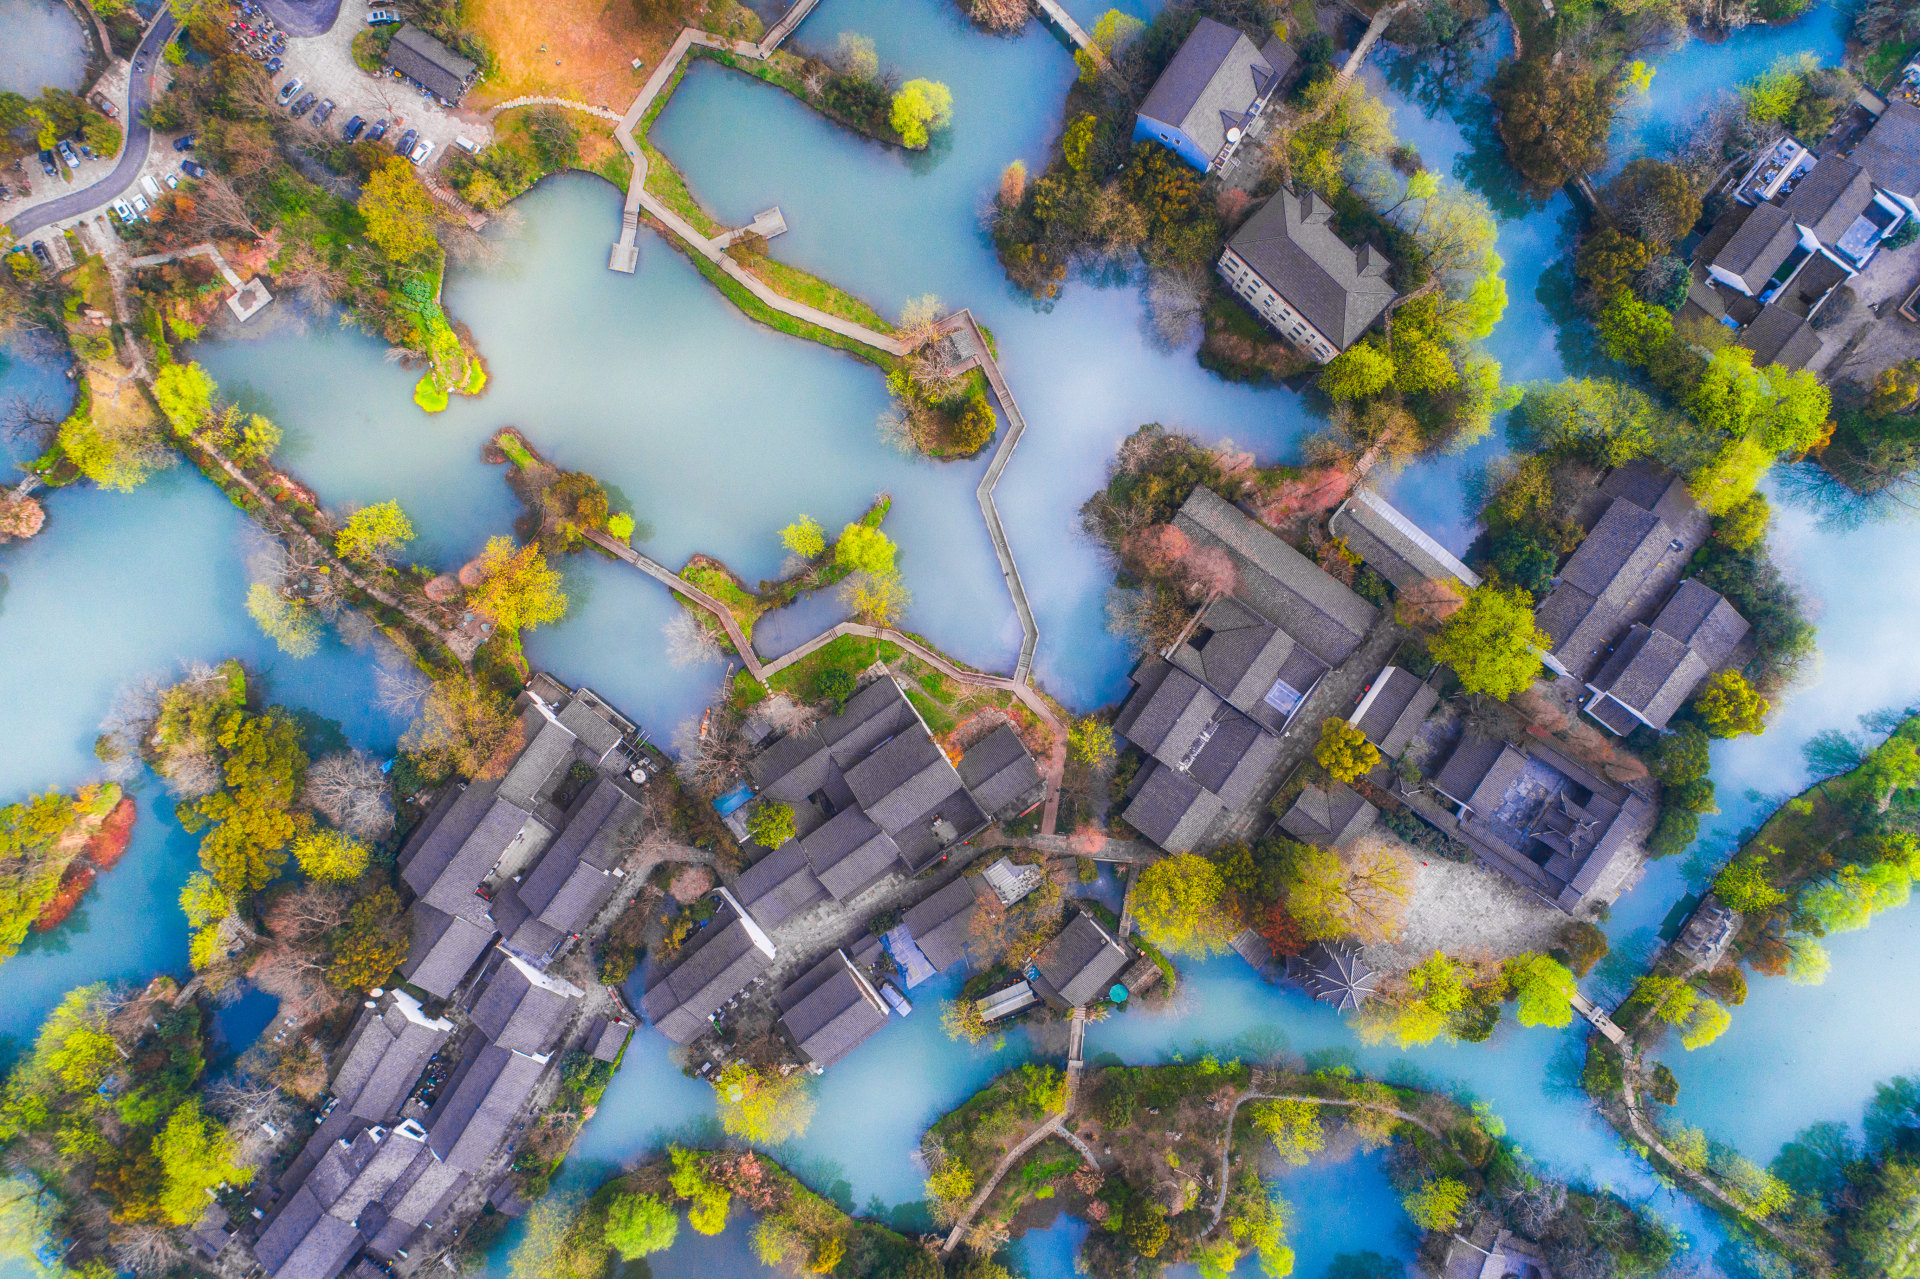
hangzhou, map, urban design, world, games